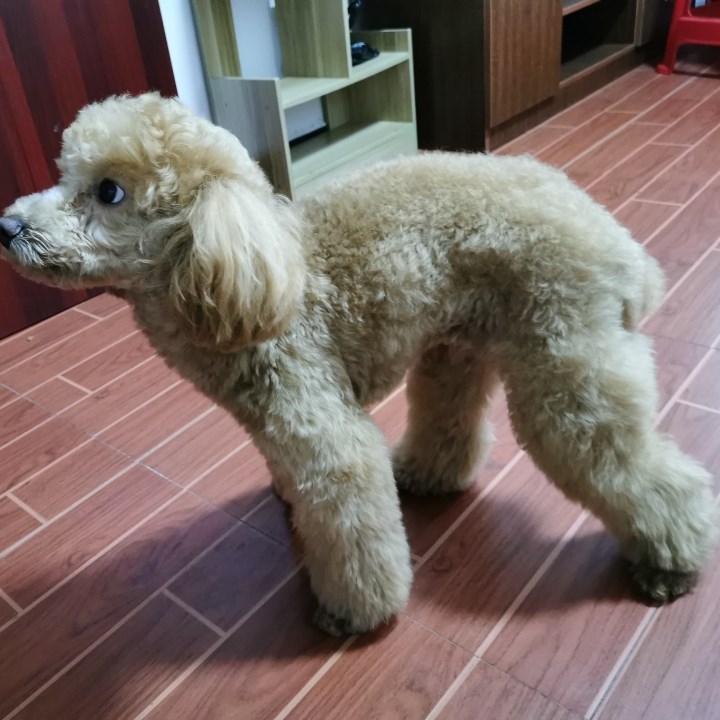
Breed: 2925-n000114-toy_poodle